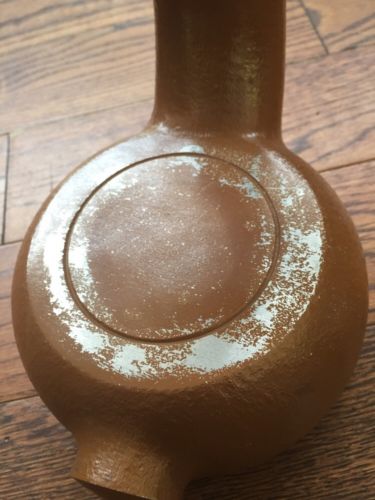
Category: coffee maker